Howard W. Penney

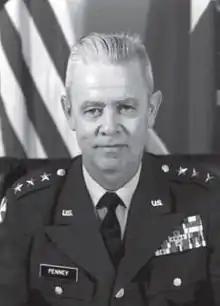
Official portrait of Lieutenant General Penney

Lieutenant General Howard W. Penney (December 5, 1918 – June 25, 2004) of United States Army, was first director of Defense Mapping Agency from July 1972 to August 1974. Under Penney's leadership, the new agency focused its assets into a decentralized structure with a lean staff to respond to the rising demands for geographic information by a variety of military users.